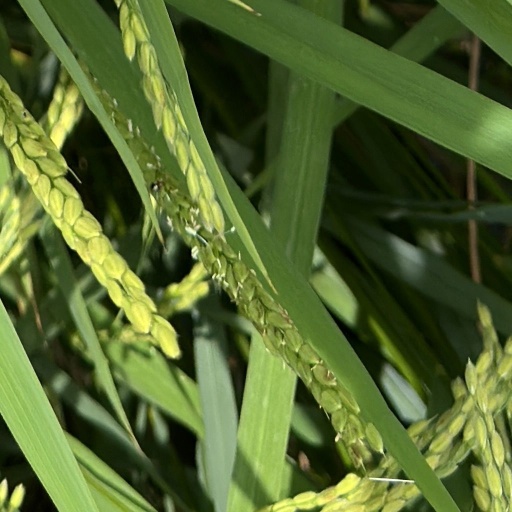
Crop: rice